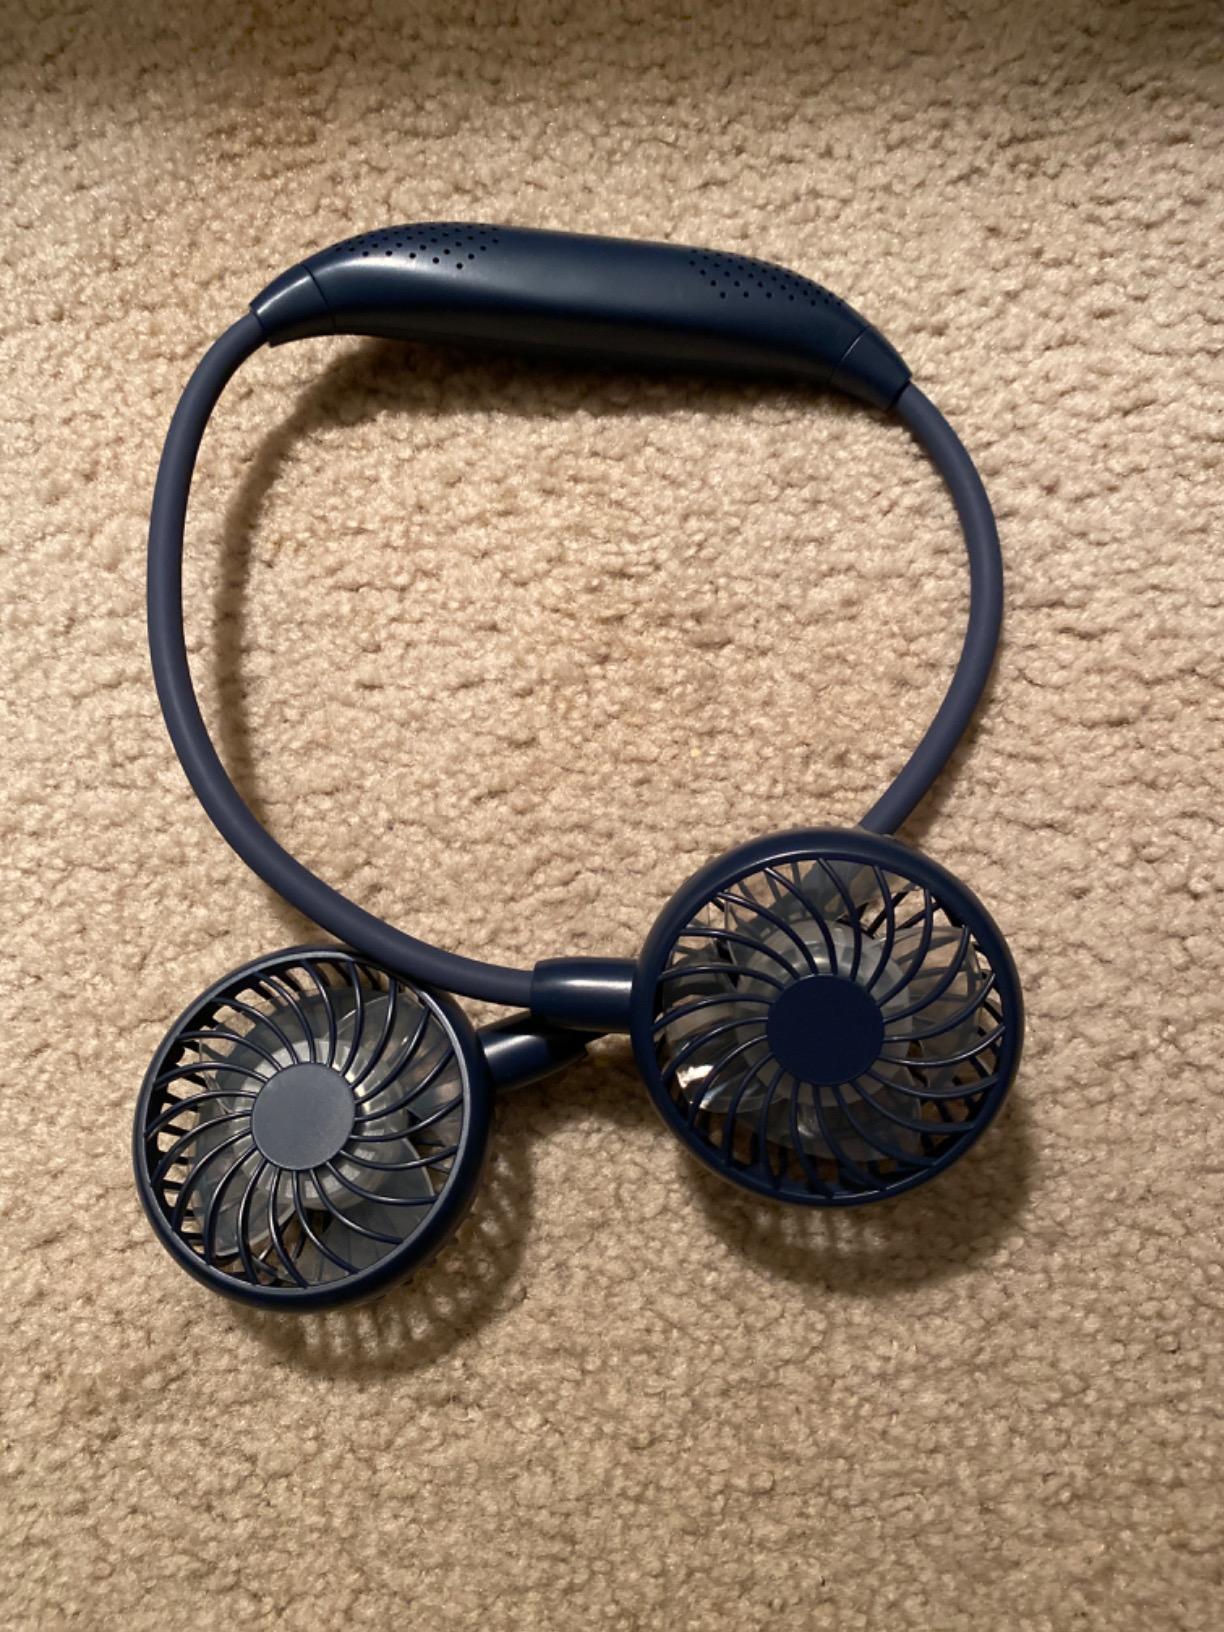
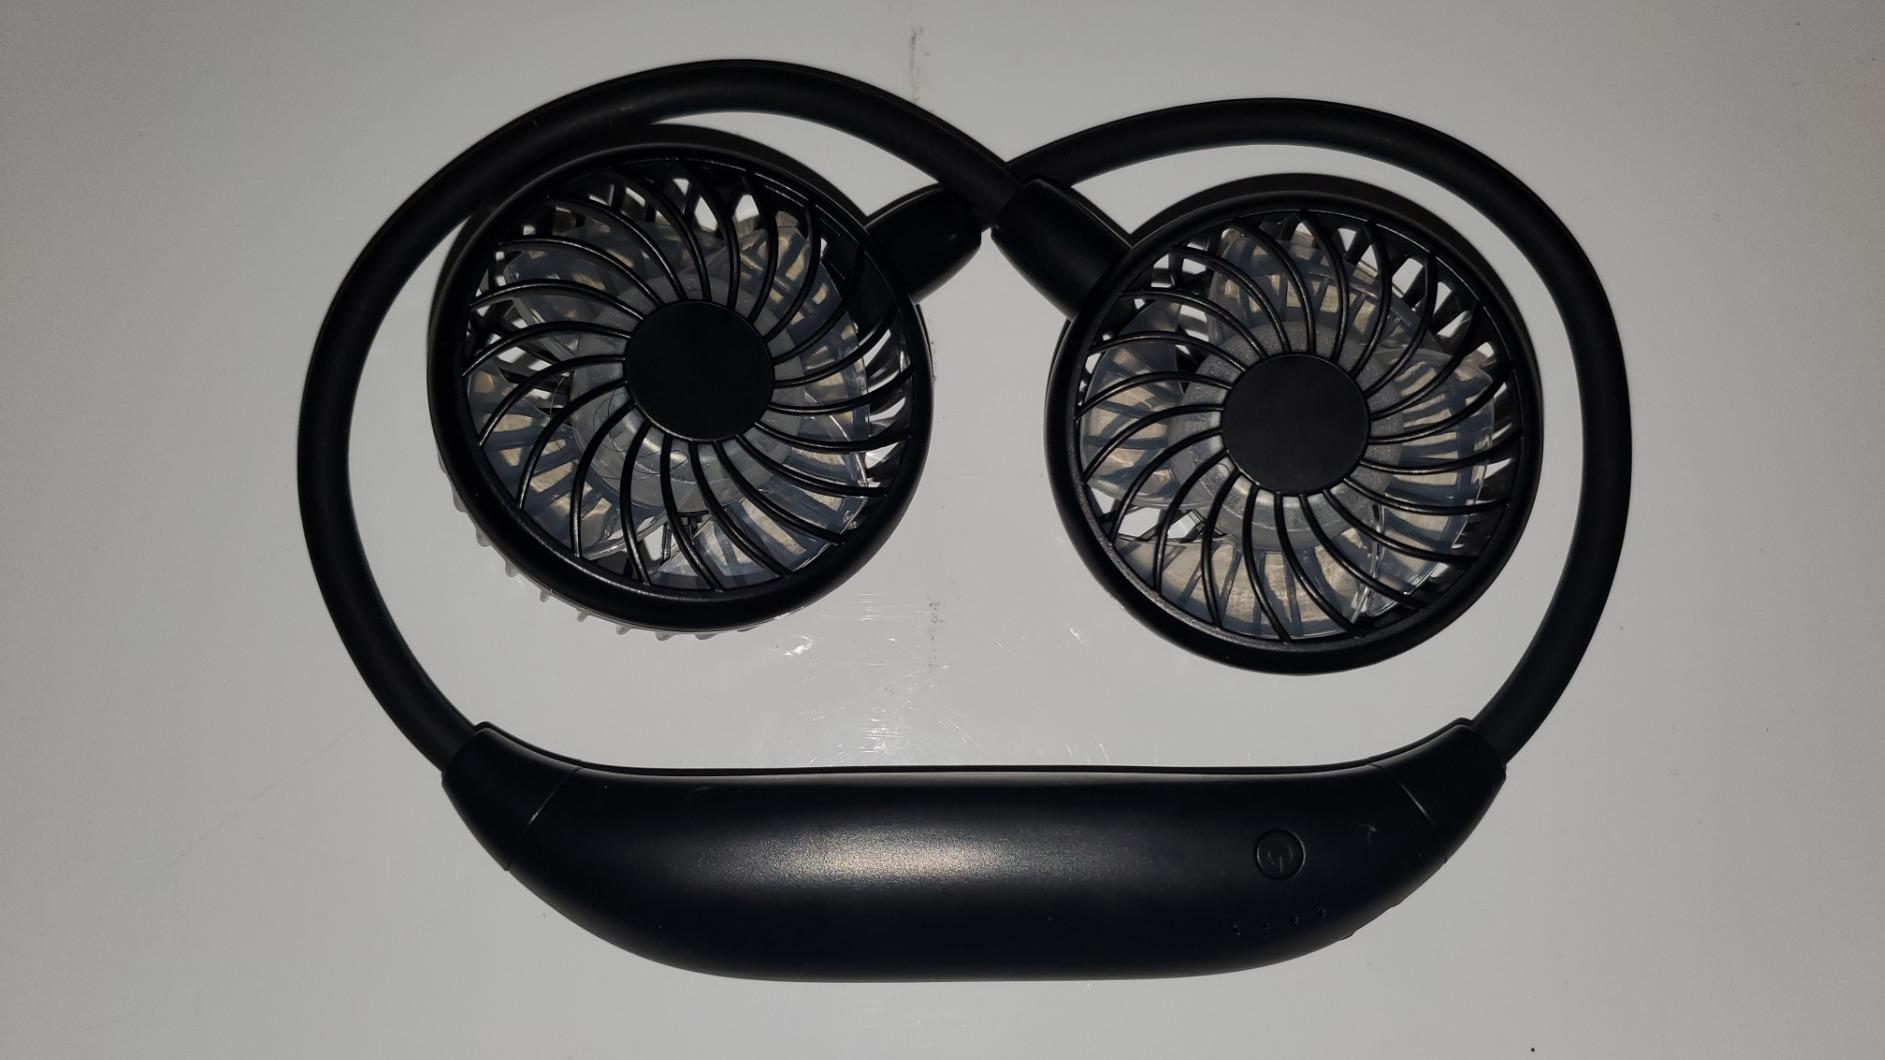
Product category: fan
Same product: no